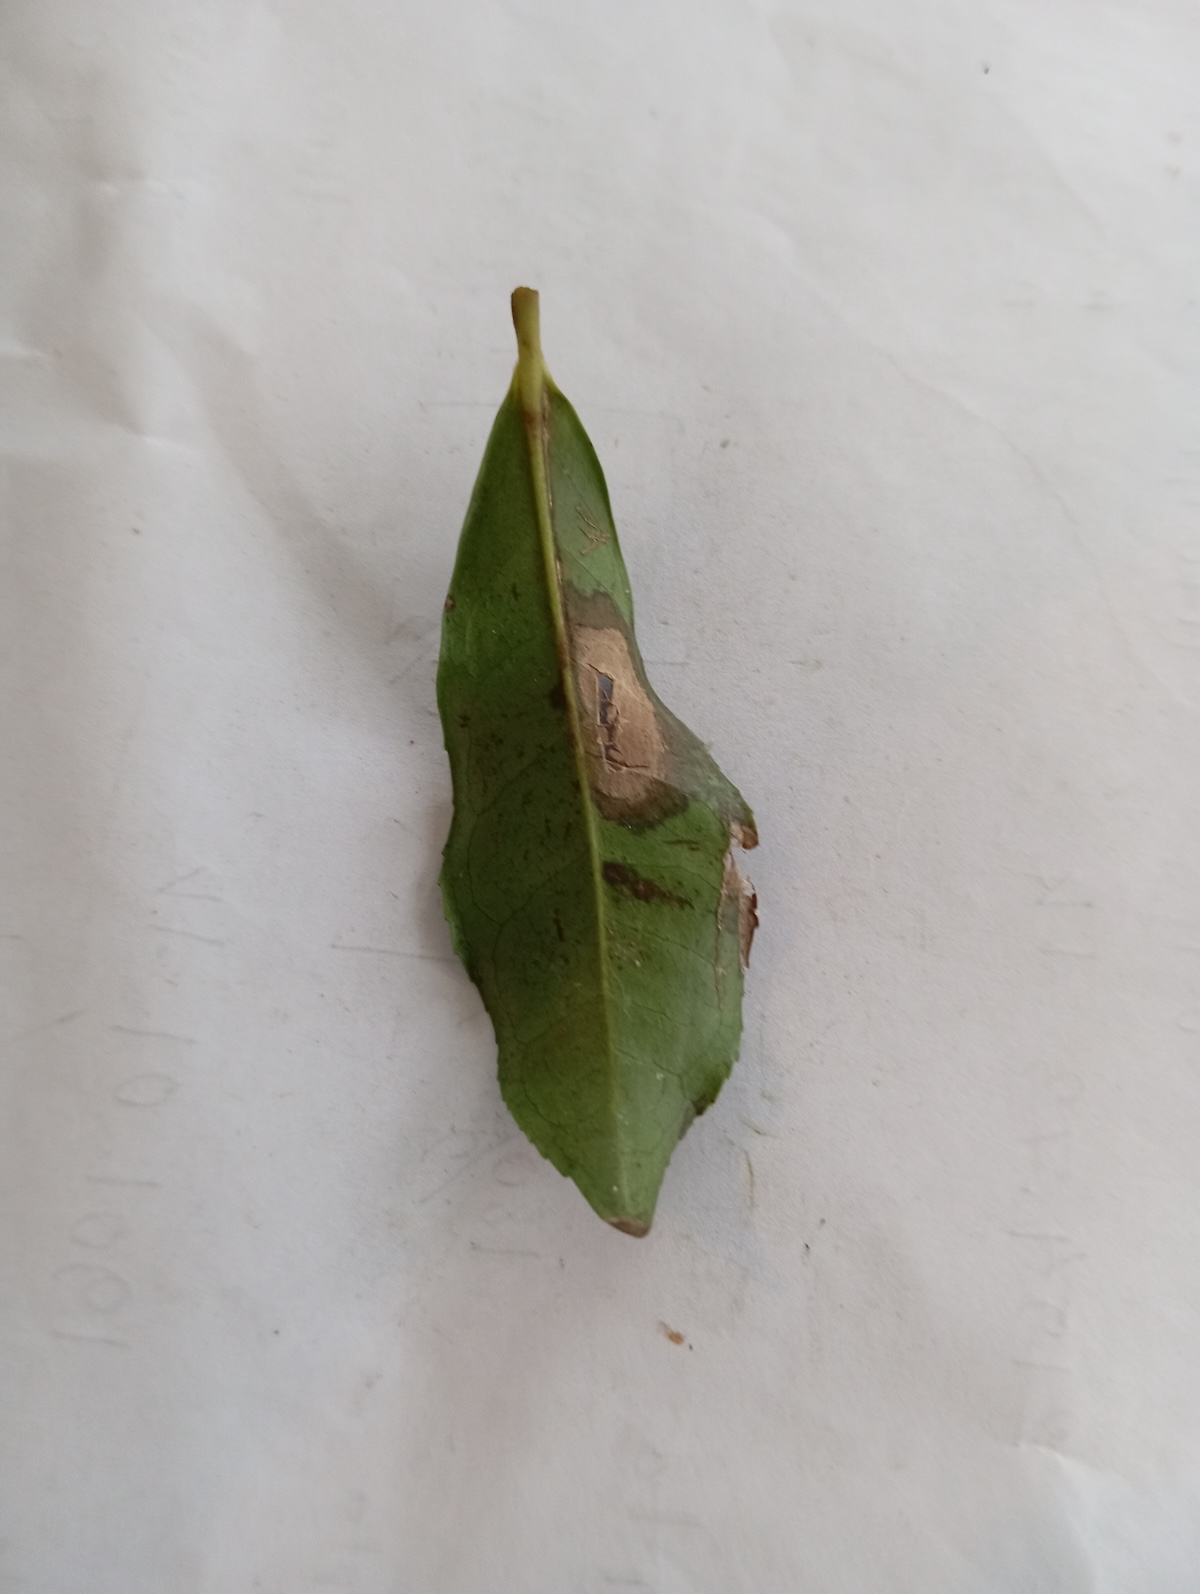
Label: Gray Blight